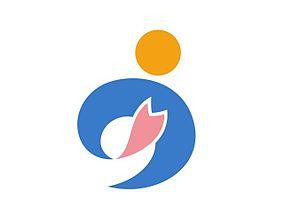
Nanbu est un bourg situé dans le district de Saihaku, dans la préfecture de Tottori, au Japon.